Huntsville High School (Ontario)

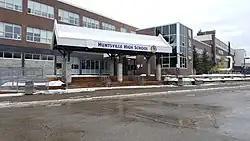

Huntsville High School (HHS) currently serves around 1000 students and is situated in Huntsville, Ontario, Canada, it is located at 58 Brunel Road. The school was built in 1955 and has since undergone two extensive additions. The school provides grades 9–12 education for all of Huntsville.